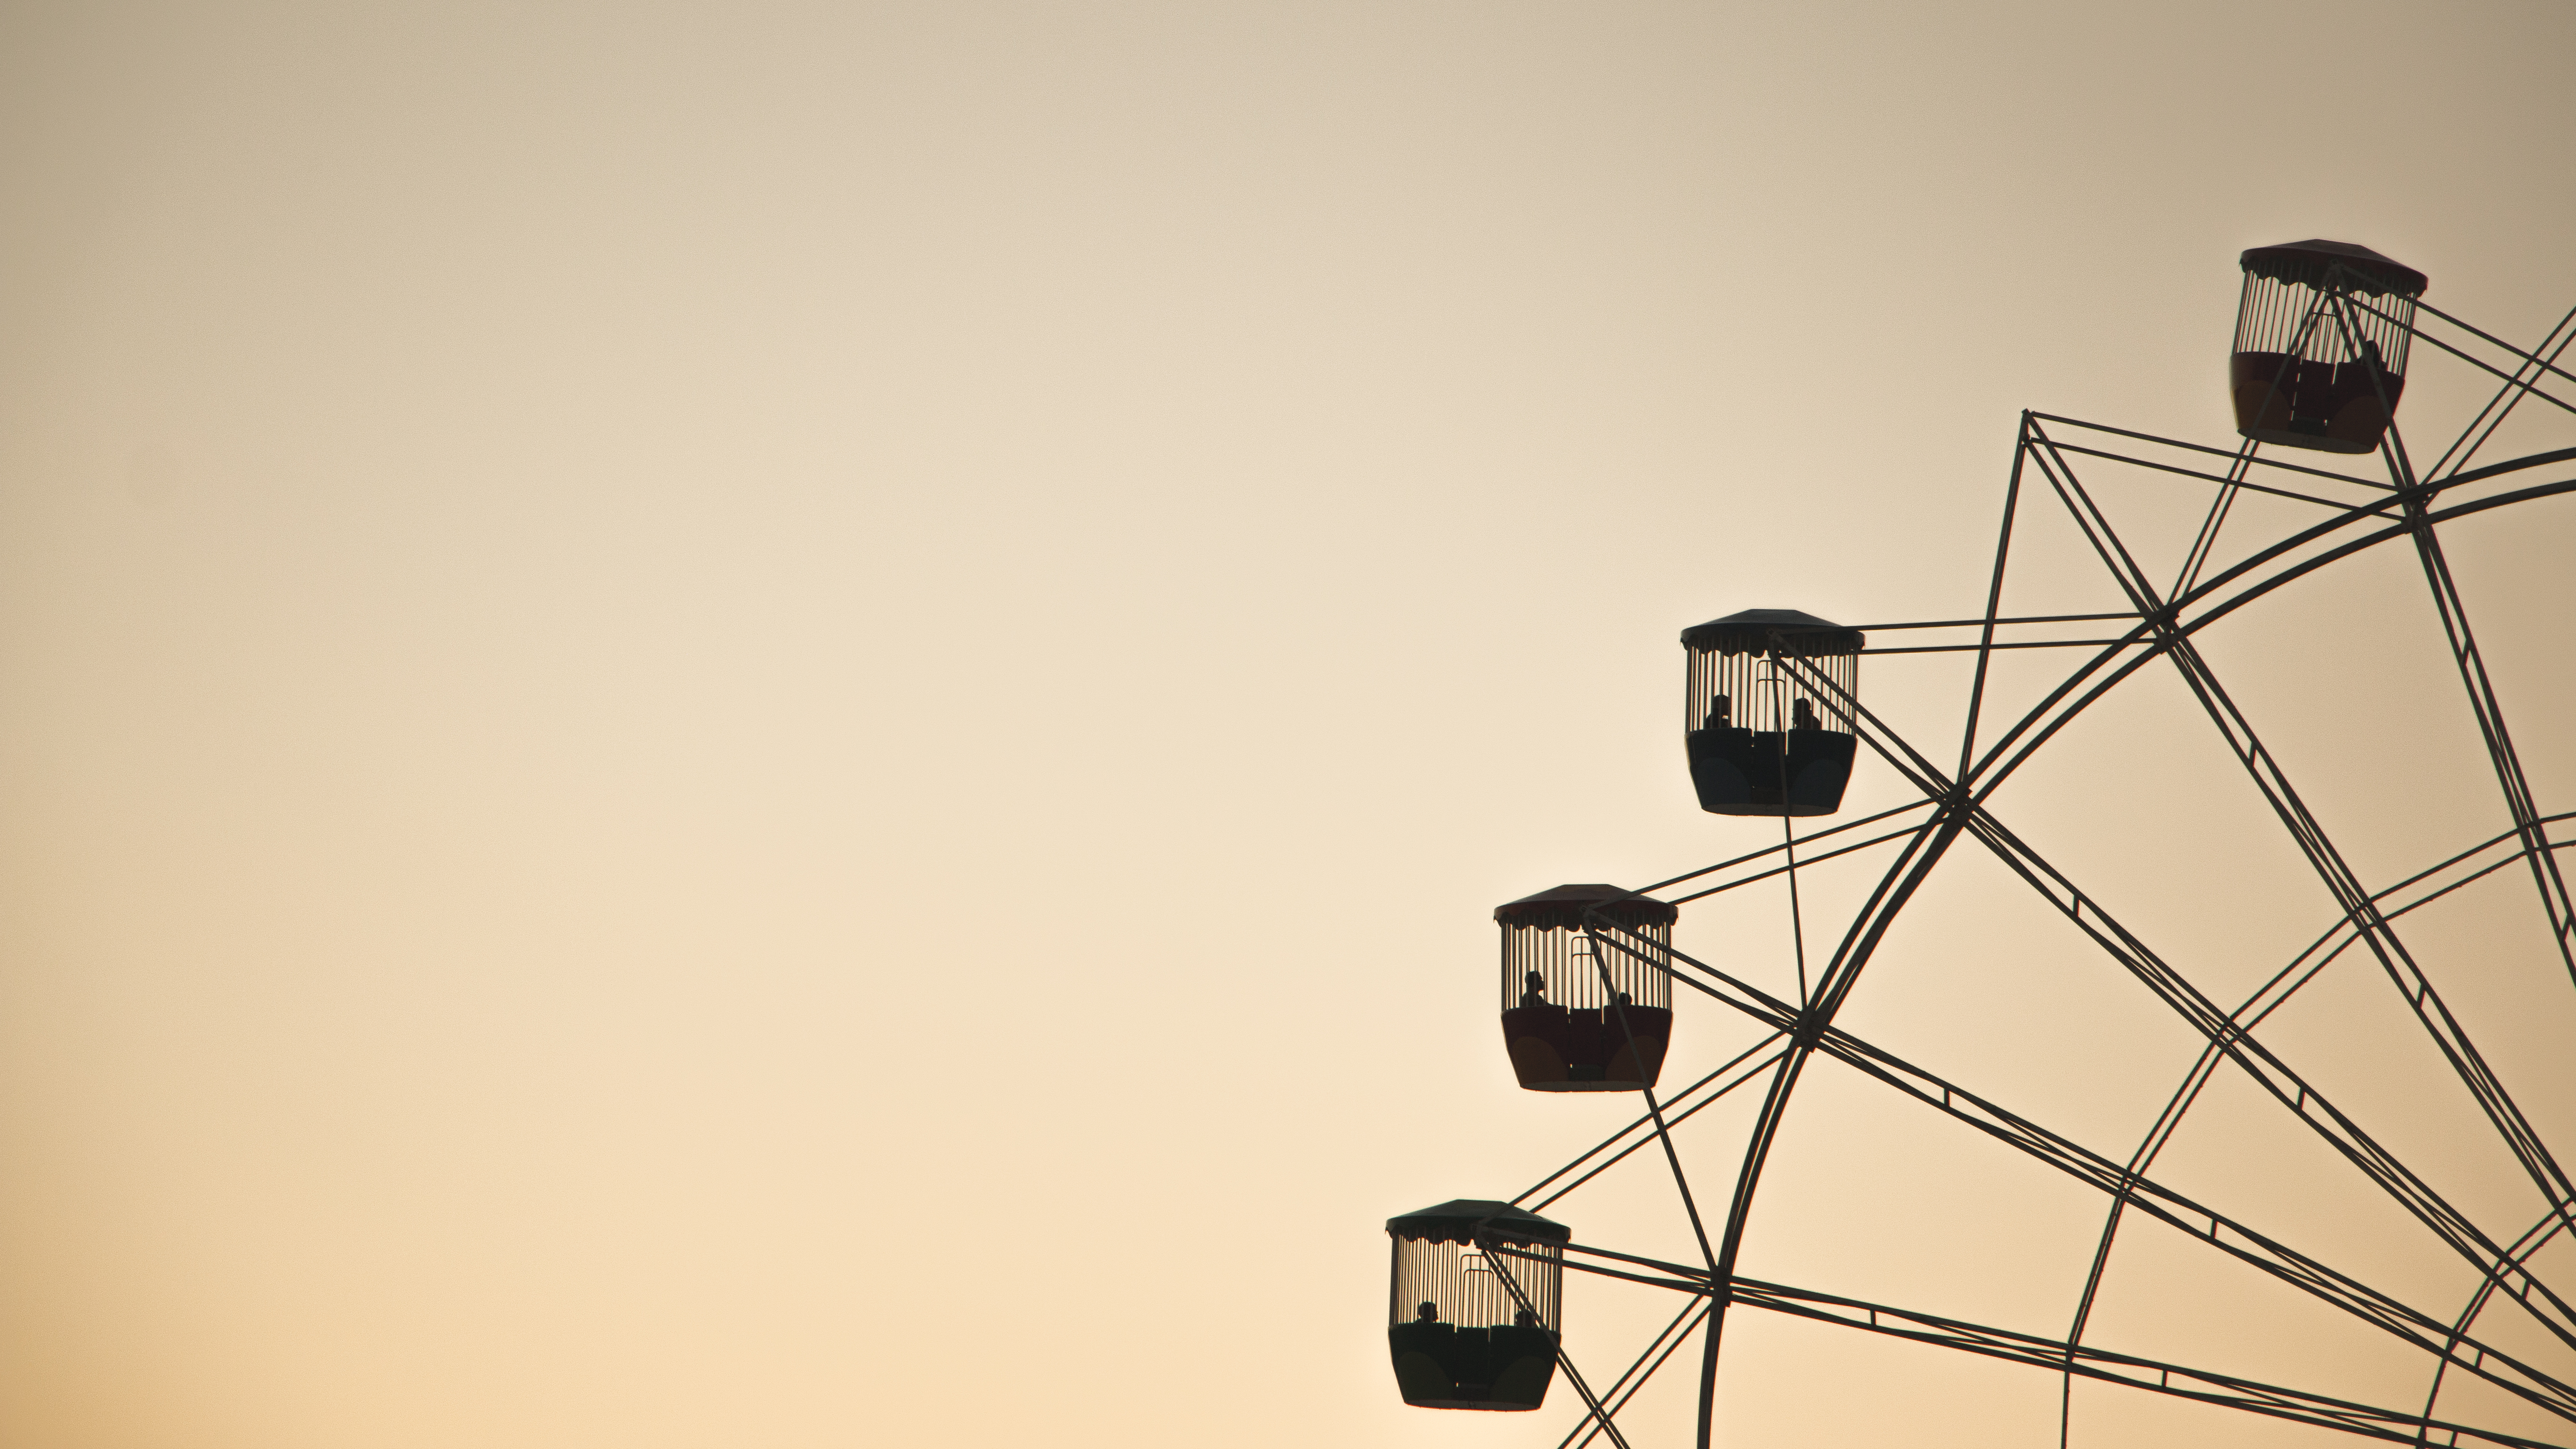
ferris wheel, sky, yellow, tourist attraction, line, recreation, wire, wheel